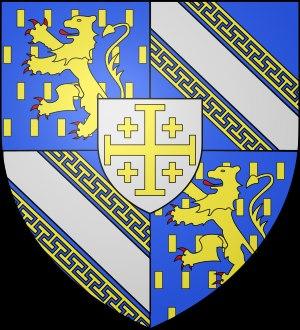
La châtellenie de Château-Chinon, devenue ensuite le comté de Château-Chinon, est un ancien fief féodal situé au centre de l'actuelle région de Bourgogne.
Château-Chinon (Ville), ou souvent simplement Château-Chinon, est une commune française située dans le département de la Nièvre, en région Bourgogne-Franche-Comté.